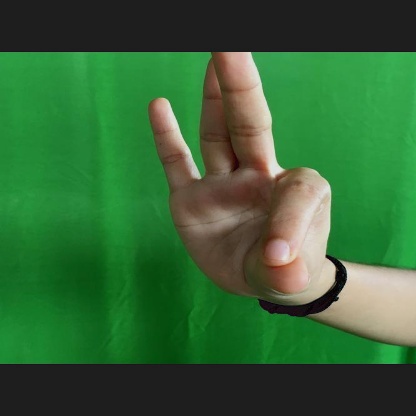
Mudra: Hamsasyam